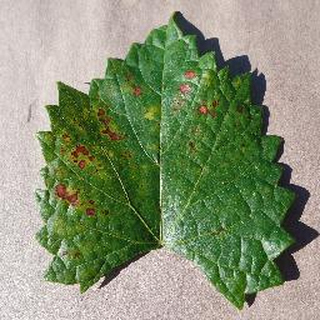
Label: grape_esca_black_measles